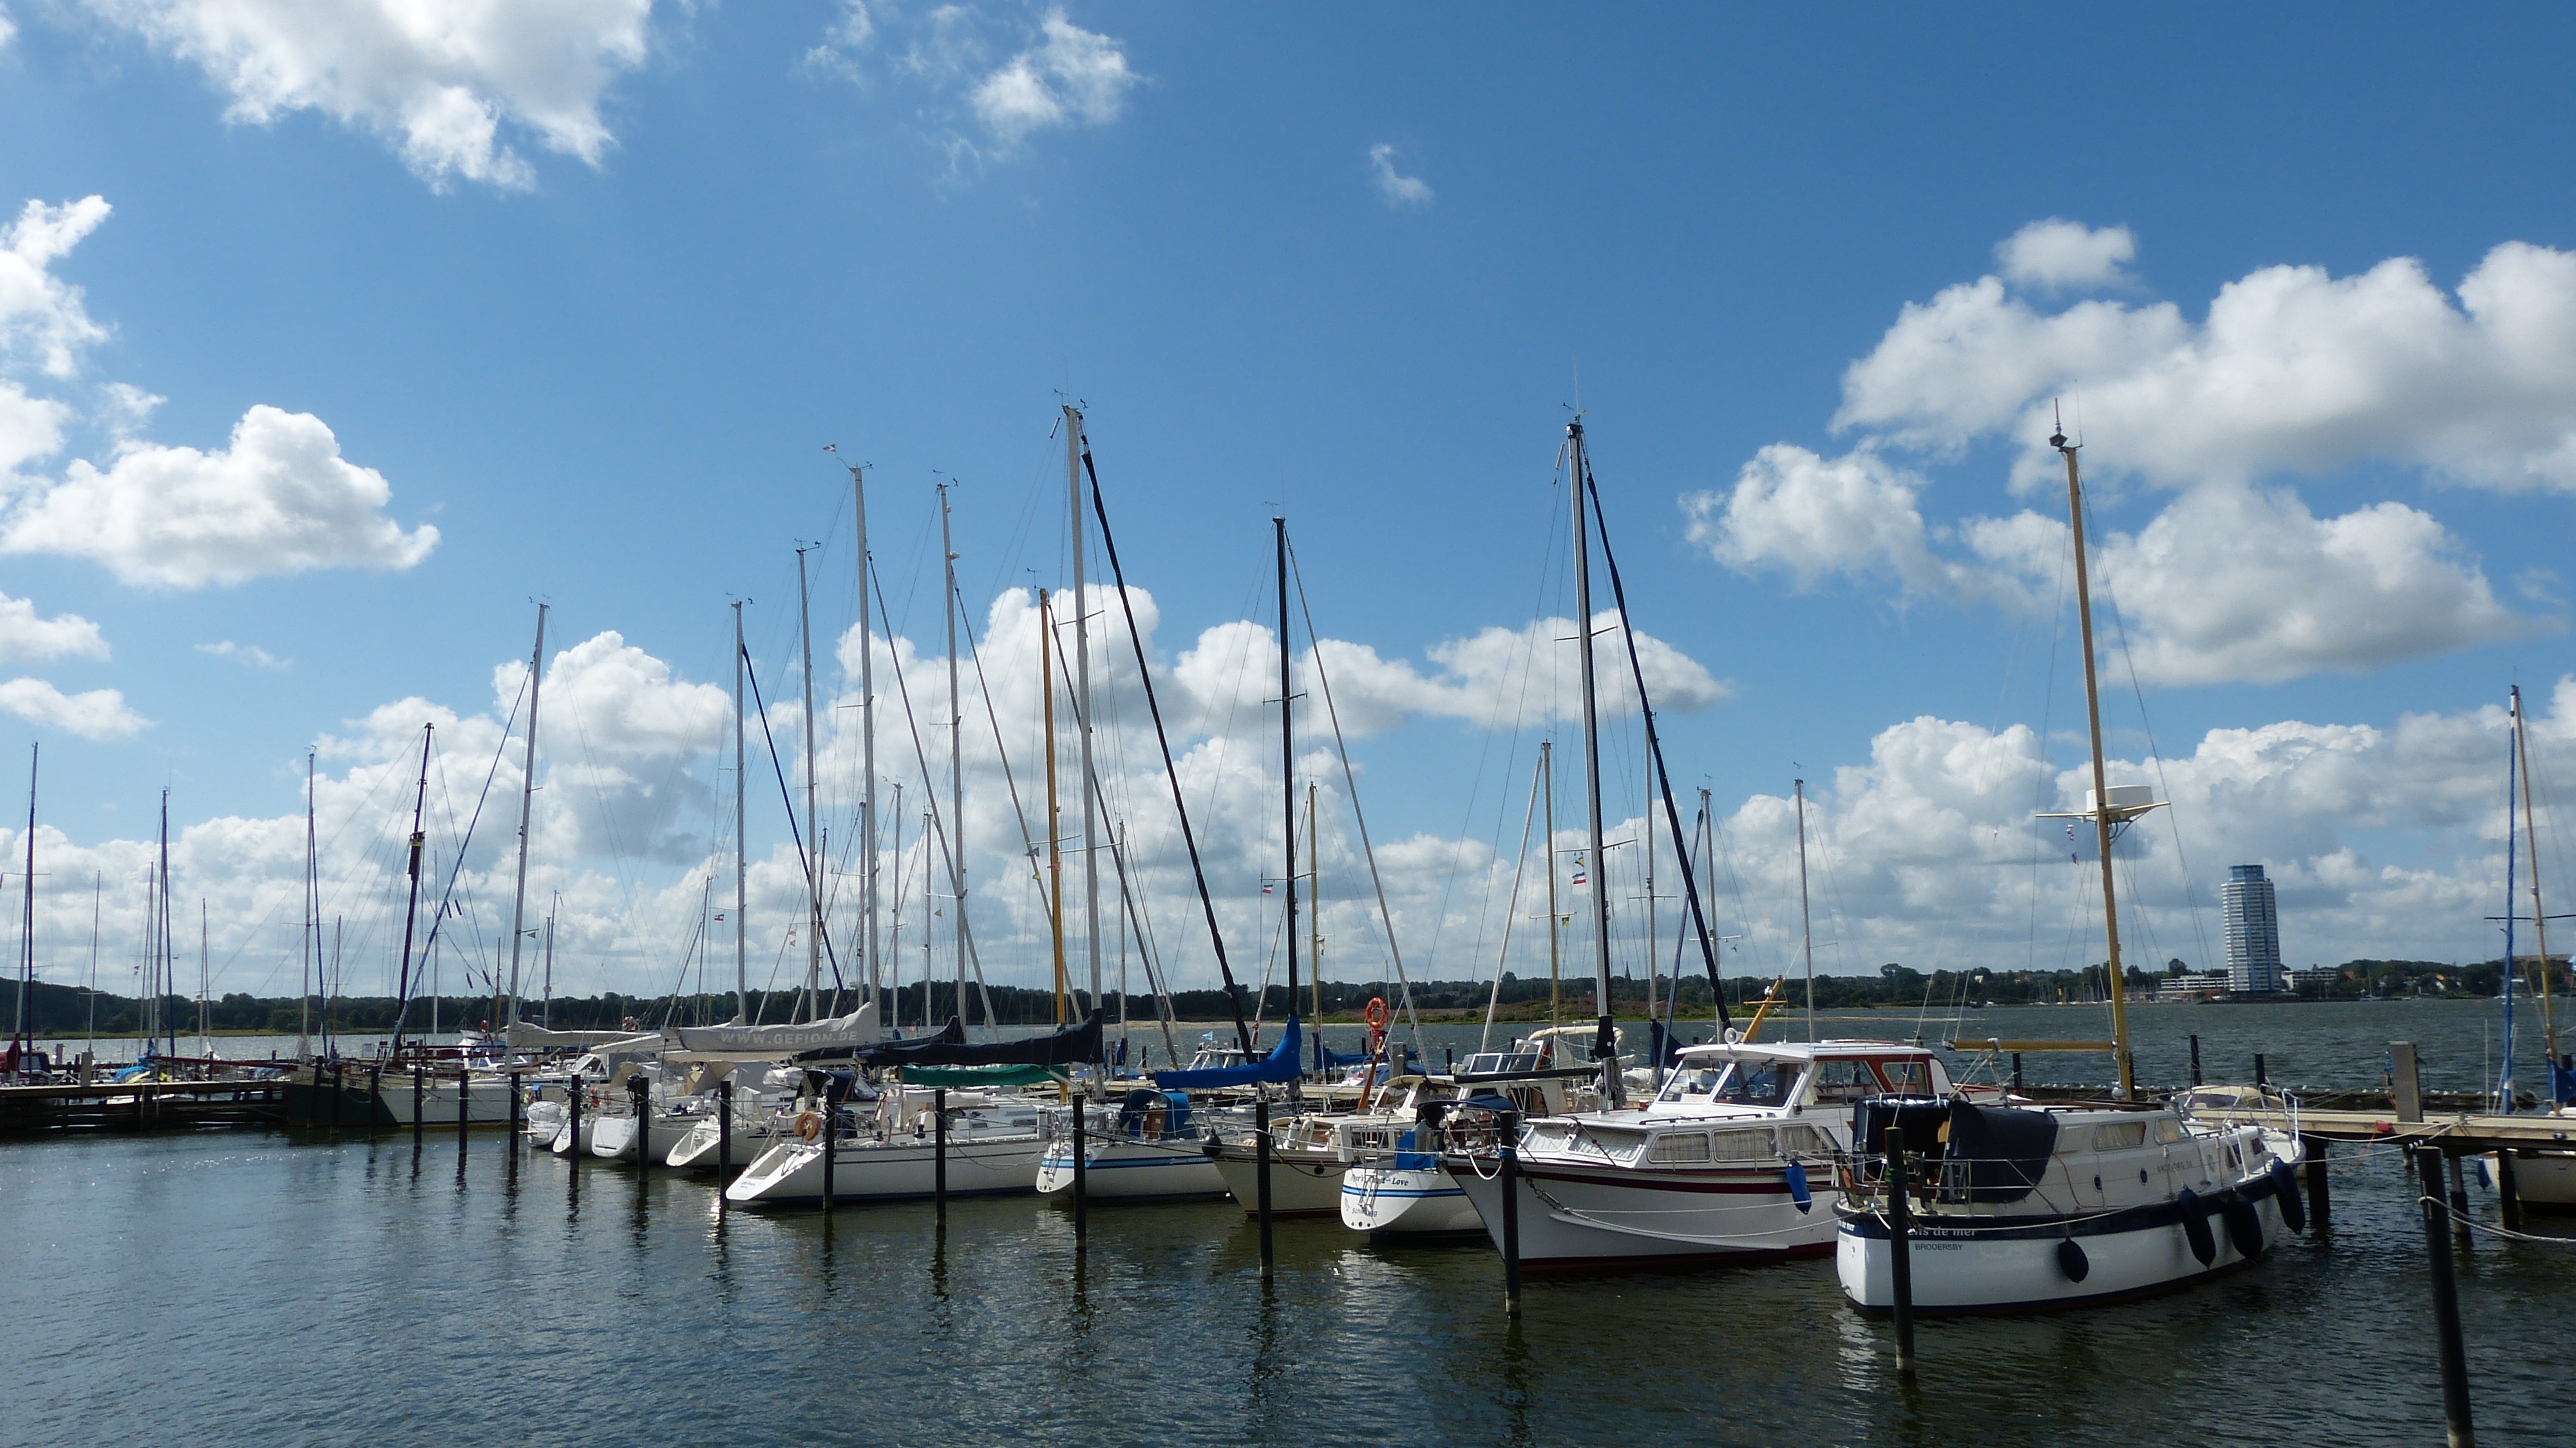
sea, water, dock, sun, boat, summer, vehicle, mast, sailing, yacht, bay, harbor, marina, port, sailboat, boats, ships, sail, masts, watercraft, sailor, yachts, sailing ship, water sports, sailing boats, sail masts, boat masts